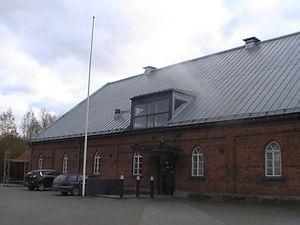
Nakkila est une municipalité du sud-ouest de la Finlande, dans la province de Finlande-Occidentale et la région du Satakunta.